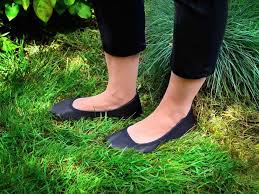
Label: Ballet Flat